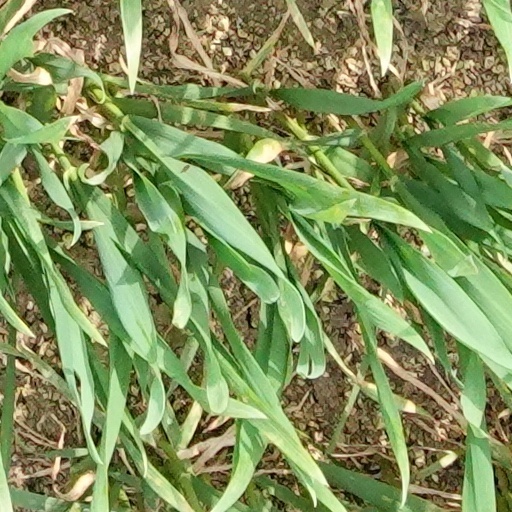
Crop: wheat